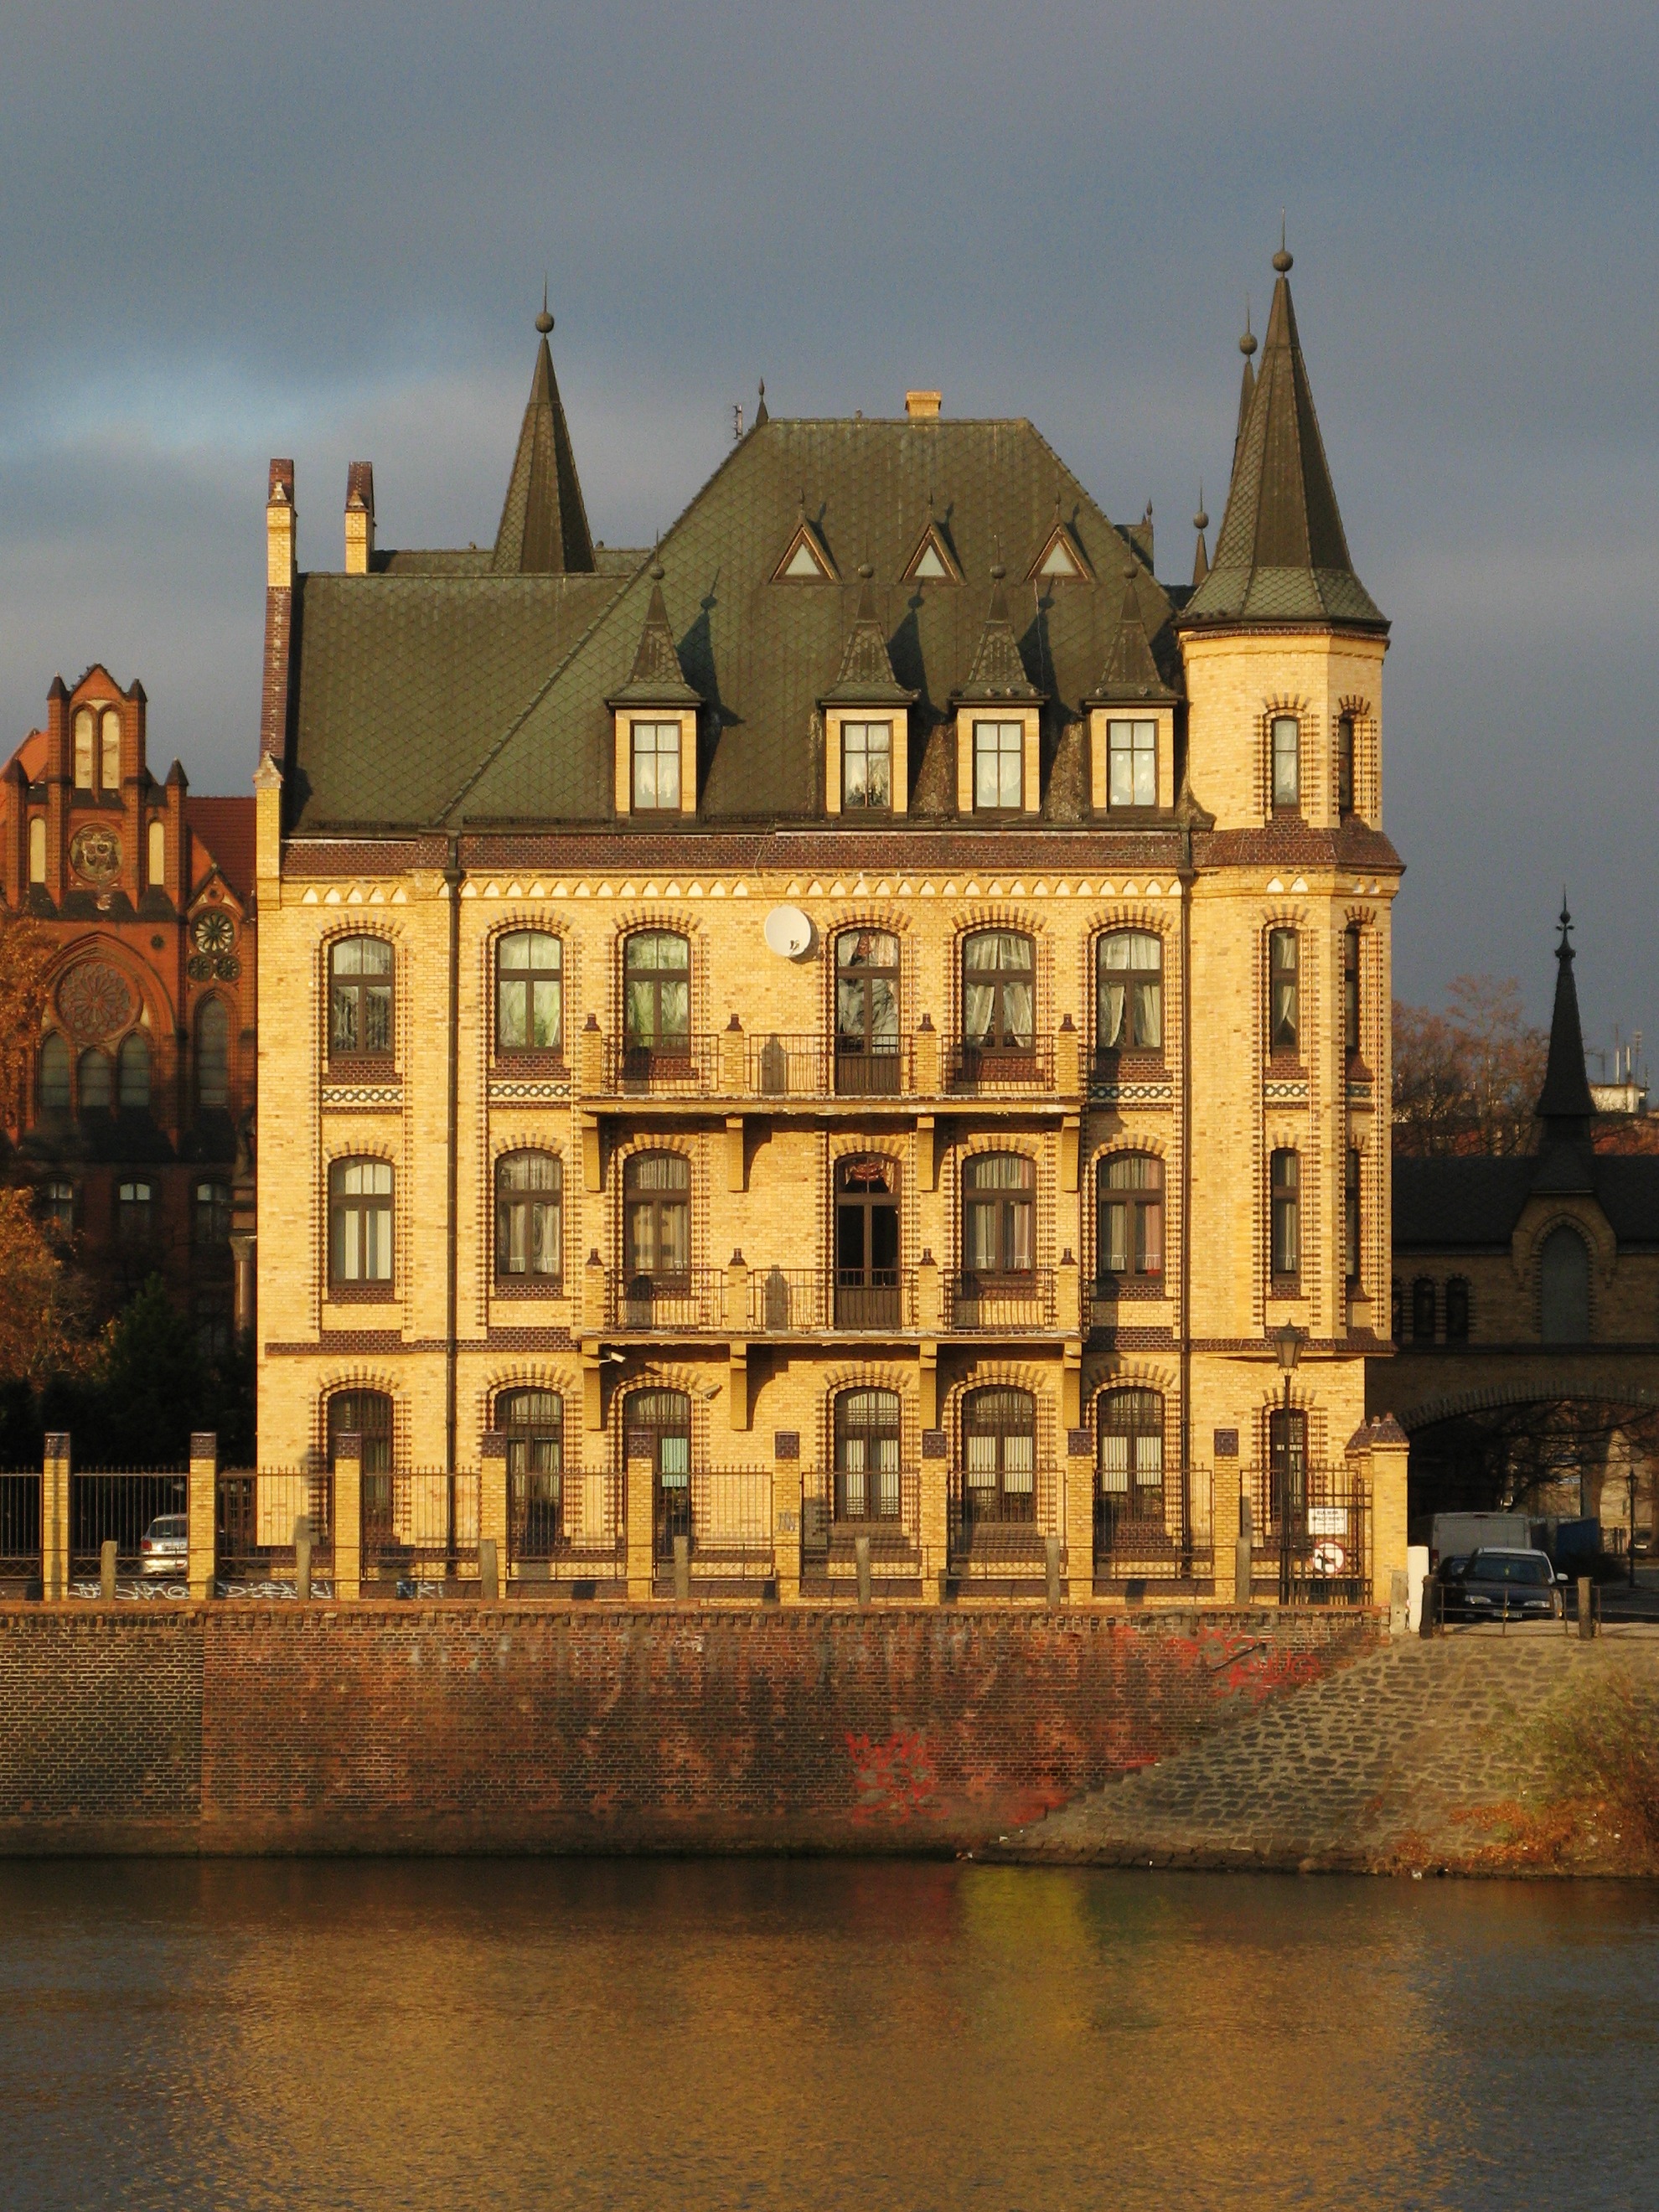
architecture, house, town, view, building, chateau, palace, city, river, canal, cityscape, evening, reflection, castle, landmark, waterway, buildings, poland, estate, breslau, wroc aw, water castle